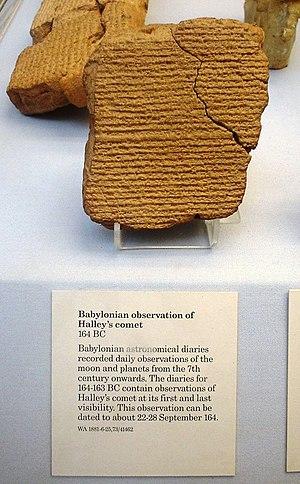
La comète de Halley est la plus connue de toutes les comètes. Son demi grand axe est de 17,9 unités astronomiques, son excentricité est de 0,97 et sa période est de 76 ans. Sa distance au périhélie est de 0,59 unité astronomique et sa distance à l'aphélie est de 35,3 unités astronomiques. Il s'agit d'une comète à courte période.